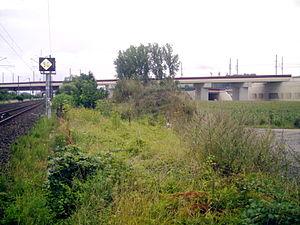
Viaduc de Vandières à l'emplacement de la future gare d'interconnexion entre la LGV est et la ligne Nancy-Metz. Photographie depuis la ligne Nancy-Metz.
La gare de Lorraine TGV est une gare ferroviaire française de la ligne à grande vitesse Est européenne, située sur la commune de Louvigny, au sud de Metz et au nord de Nancy, à sept kilomètres au sud-ouest de l'aéroport de Metz-Nancy-Lorraine, en région Grand Est. Ouverte en 2007, elle permet principalement d'accéder aux trains qui contournent l'agglomération parisienne par la LGV Interconnexion, les TGV vers Paris desservant directement les principales gares de centre-ville de la région. Elle est l'une des trois nouvelles gares de la LGV Est européenne en service depuis le 10 juin 2007, avec les gares de Meuse TGV et de Champagne-Ardenne TGV.